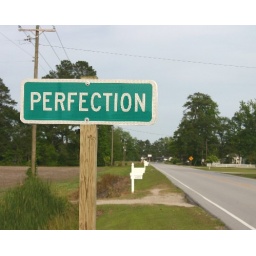
&amp;quot;Perfection&amp;quot; street sign in Craven County, North Carolina